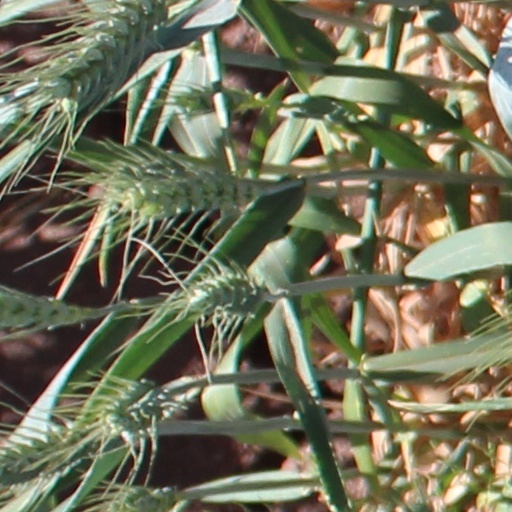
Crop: wheat